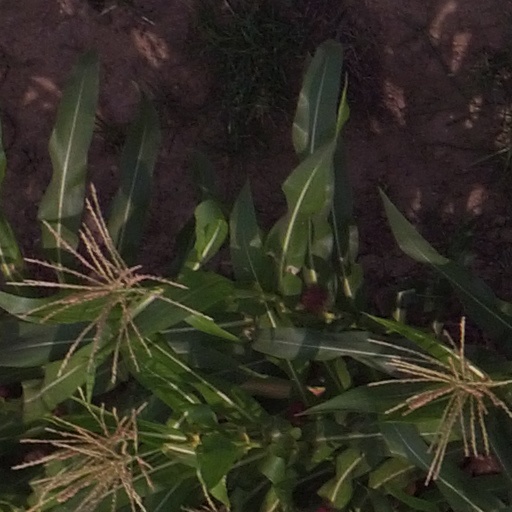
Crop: maize; corn